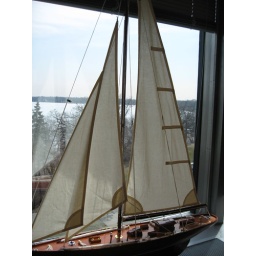
This is Chris sail boat in his office. It's huge. It sits right by the window overlooking Lake Calhoun.